Khăn vấn

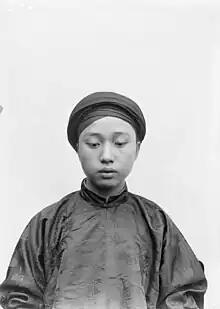
Vi Văn Định, a mandarin for the Nguyễn dynasty wearing a khăn vấn.

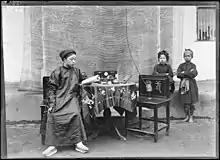
Vi Văn Định at home is seen wearing a khăn vấn.

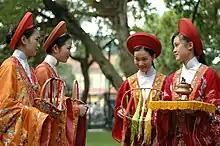
Vietnamese women wear a version of áo Nhật Bình with khăn vành dây.

Khăn vấn (Chữ Nôm: 巾問), khăn đóng (Chữ Nôm: 巾㨂) or khăn xếp (Chữ Nôm: 巾插), is a kind of turban worn by Vietnamese people which became popular beginning with the reign of the Nguyễn lords. The word vấn means "coil around". The word khăn means cloth, towel or scarf.